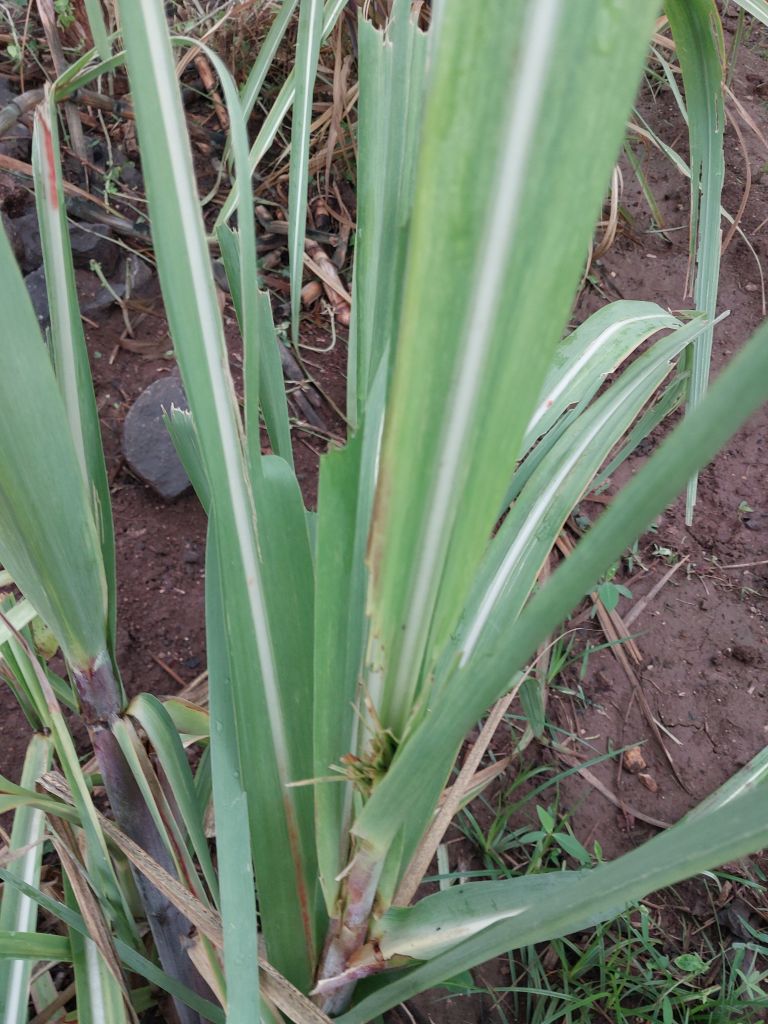
Label: Pokkah Boeng